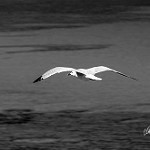
Label: B & W